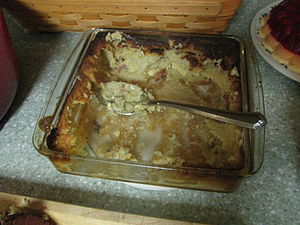
Det litauiske køkken / Hyldevarer / Brød
Litauisk kugelis
Det litauiske køkken anvender produkter der passer til det kølige og fugtige nordlige klima: byg, kartofler, rug, roer, kål, bær og svampe, som dyrkes lokalt, og mejeriprodukter der er en af landets specialiteter. Da Litauen deler klima og landbrugstradition med Østeuropa, har det litauiske køkken meget til fælles med det polske, ukrainske og russiske køkken, og har nogle fællestræk med ungarsk, rumænsk, og georgisk køkkener samt ashkenazer køkkenet. Men det har sine egne særlige kendetegn, som er opstået af en række påvirkninger under landets lange og vanskelige historie.